Iodine Satellite

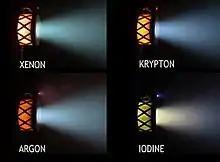
Busek's BIT-3 ion thruster operating on several propellants

The propulsion maturation is a partnership between NASA and the U.S. Air Force. iSat's iodine propulsion system consists of a 200 watt Hall thruster (BHT-200-I) developed by Busek Co, a cathode, a tank to store solid iodine, a power processing unit (PPU) and the feed system to supply the iodine. The cathode technology is planned to enable heaterless cathode conditioning, significantly increasing total system efficiency.